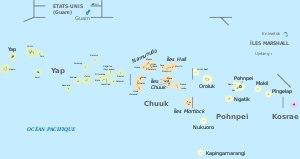
Les conseils traditionnels de l'État de Yap sont deux assemblées, formalisées par la constitution de l'État de Yap, dans les États fédérés de Micronésie, promulguée en 1992, réunissant des chefs traditionnels : le Conseil de Pilung pour les chefs des Îles Yap, et le Conseil de Tamol pour les chefs des îles extérieures de Yap. L'exécutif, le législatif, le judiciaire et les conseils traditionnels sont les quatre pouvoirs institutionnels de l'État de Yap, mais les conseils, à la différence des autres, transcendent le concept de séparation des pouvoirs. Ils sont chargés d'exercer les fonctions qui concernent la tradition et la coutume, dont la consignation dans le droit écrit n'est pas obligatoire. Dans l'État de Yap, les coutumes et traditions priment sur toute interprétation de la constitution et même sur toute décision judiciaire. Les conseils disposent ainsi d'un droit de veto sur les textes législatifs qu'ils jugent contraires aux pratiques traditionnelles. La constitutionnalité de ces conseils et du droit de veto pourrait être remise en cause au regard du droit constitutionnel fédéral de Micronésie, mais elle ne l'a jamais été jusqu'à présent.
Un référendum sur l'indépendance de l'État de Chuuk doit avoir lieu en mars 2022 dans l'État de Chuuk, aux États fédérés de Micronésie. Initialement prévu en 2015, le scrutin a fait l'objet de plusieurs reports de la part du gouvernement central.
Les élections constituantes micronésiennes de 2019 ont lieu le 5 novembre 2019 aux États fédérés de Micronésie afin d'élire une convention constitutionnelle chargée de proposer des amendements à la constitution.
Un référendum a lieu le 5 mars 2019 aux États fédérés de Micronésie en même temps que les élections législatives afin de proposer à la population la mise en place d'une convention constitutionnelle chargée de proposer des amendements à la constitution. Cette dernière impose la tenue d'un tel référendum au minimum tous les 10 ans.